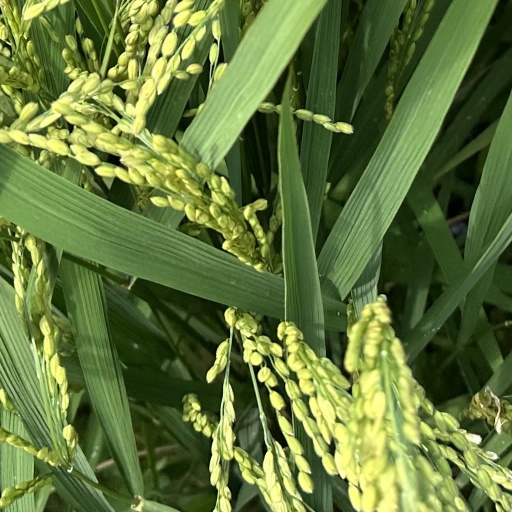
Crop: rice